The Old Man Who Read Love Stories

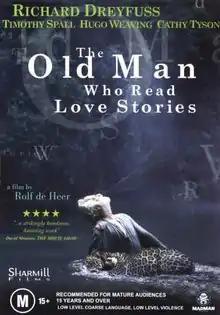
DVD cover

The Old Man Who Read Love Stories is a 2001 French/Australian/Dutch/Spanish adventure drama film directed by Rolf de Heer, based on the book of the same name by Luis Sepúlveda. It was not released into cinemas until 2004.